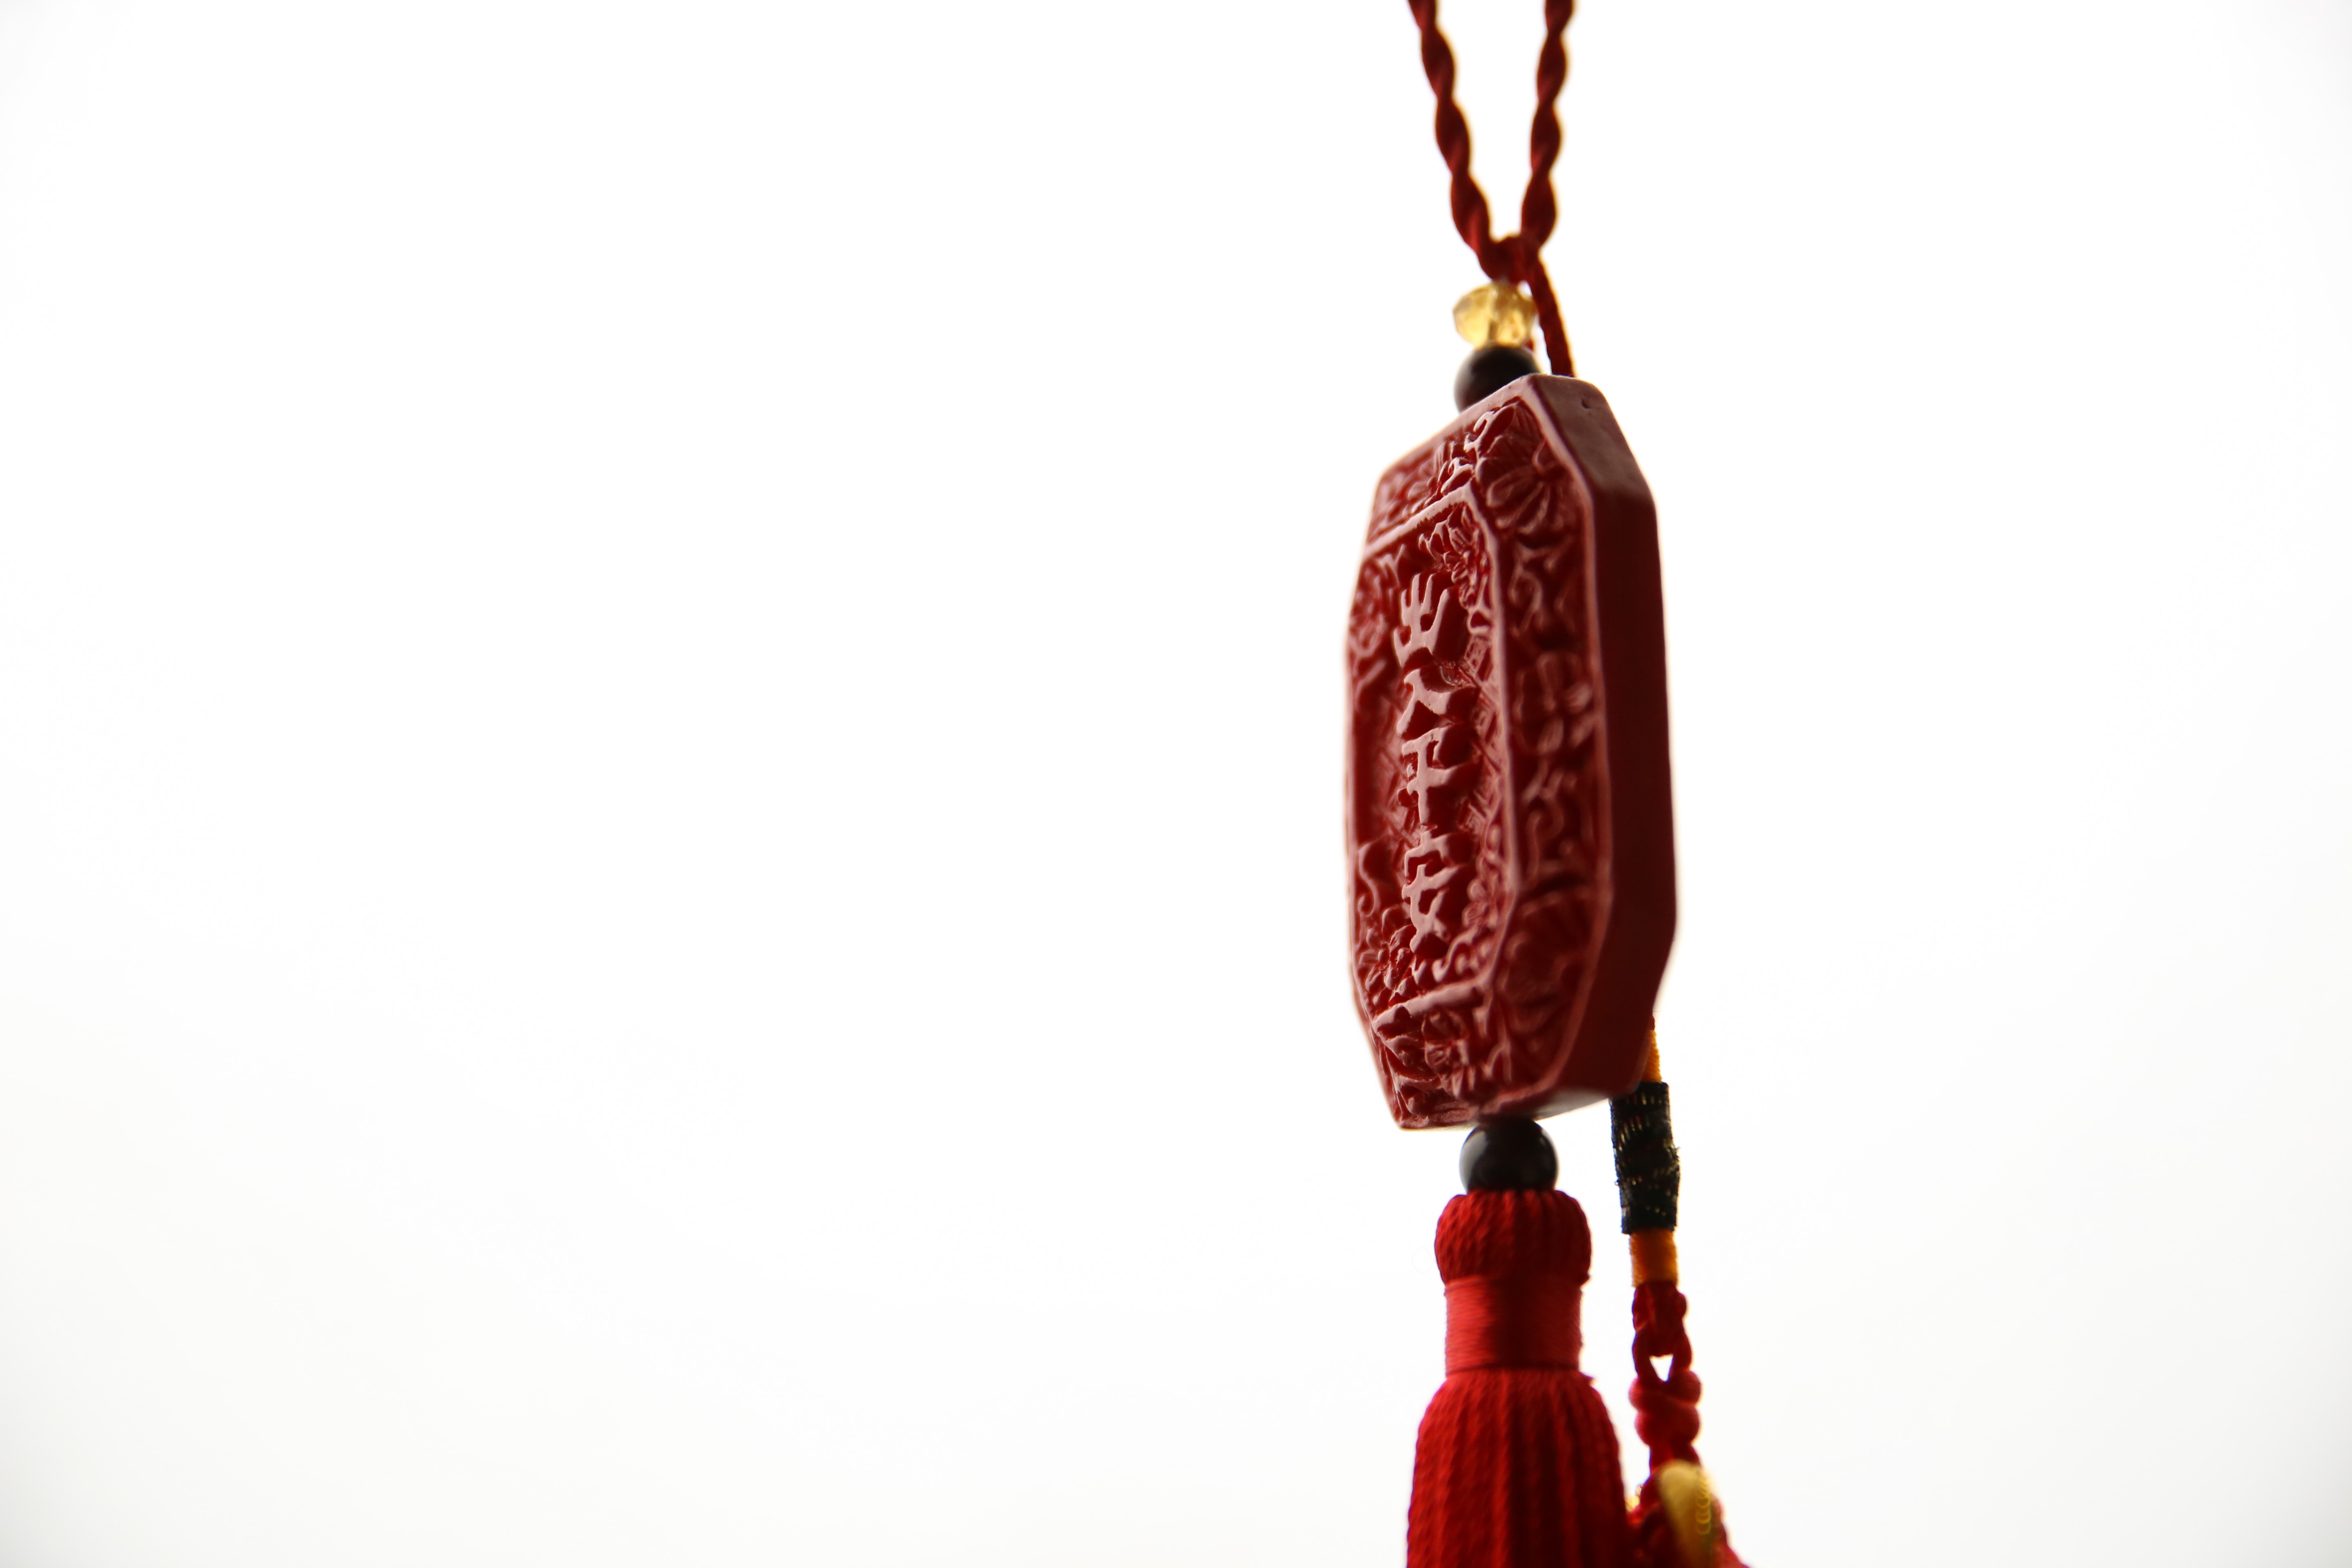
hand, home, orange, pattern, spring, red, bag, handbag, textile, simple, maroon, household, fashion accessory